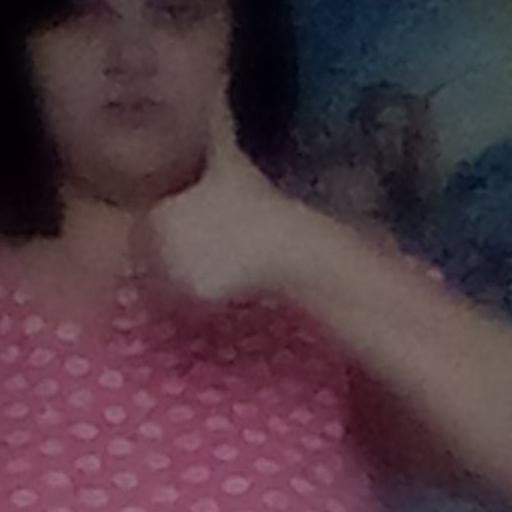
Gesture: like